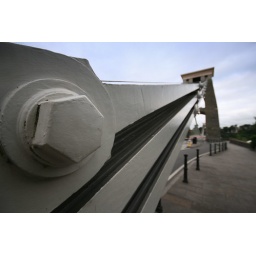
I cheated here and stuck that blue tint in with Picasa because the sky was so dull. I'm sorry.